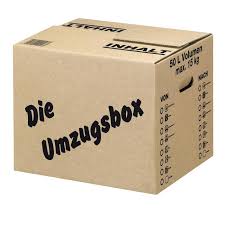
Waste category: cardboard